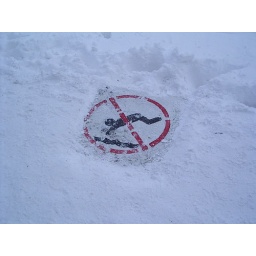
note the top edge of the sign is where the lake begins but you cant tell as its covered in snow